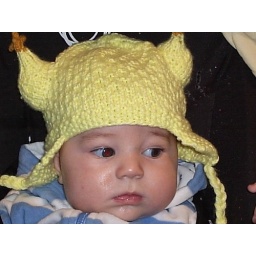
Danny in chicken hat 2